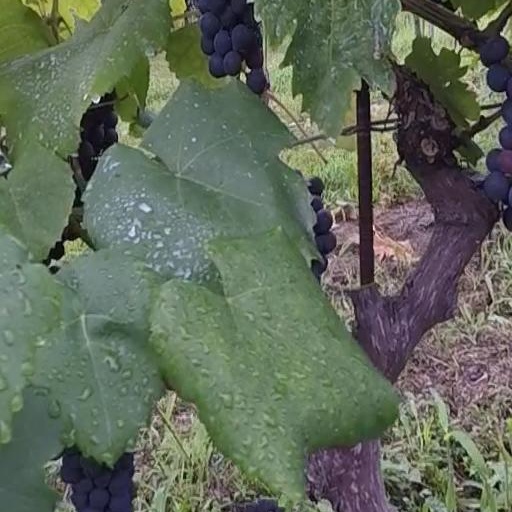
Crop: grape